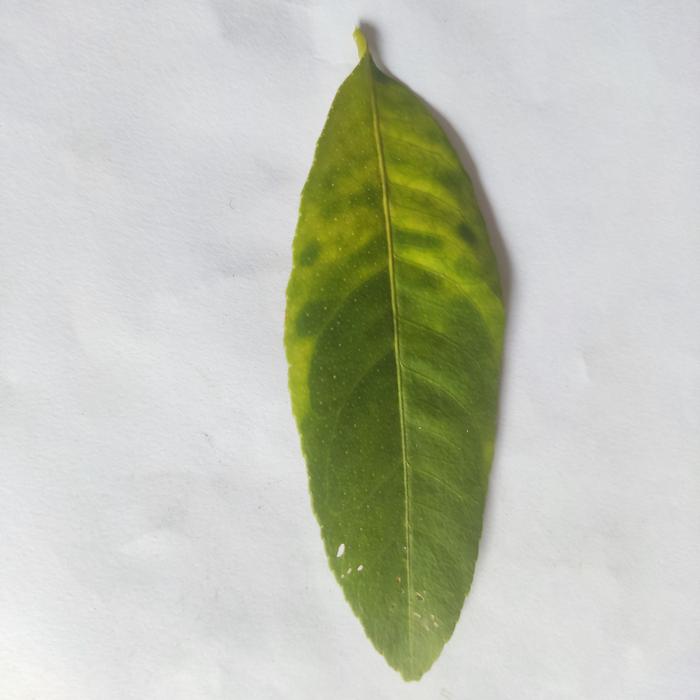
Crop: Lemon
Leaf condition: Citrus